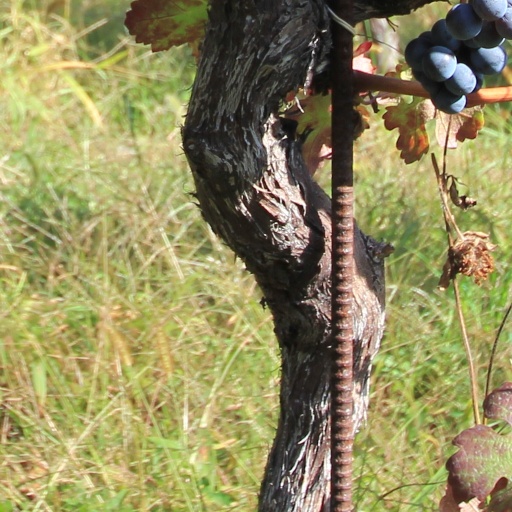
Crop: grape